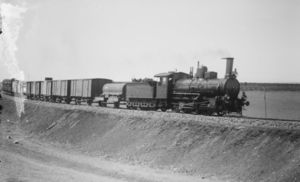
Bagdadbanen
Bagdadbanen. Billedet er taget på et tidspunkt mellem 1900 og 1910
"Bagdadbanen var et storstilet ingeniørprojekt, iværksat på initiativ af Tysklands kejser Wilhelm 2. som led i den igangværende rivalisering mellem Tyskland og Storbritannien. En jernbaneforbindelse ""fra Berlin til Bagdad"" ville både være et propagandistisk modtræk til de britiske planer om en jernbane gennem Østafrika ""from the Cape to Cairo"" og en konkurrent til skibsfarten gennem den britisk-franske Suezkanal. Storbritannien modsatte sig da også planerne, men kunne intet stille op, da hele den projekterede banestrækning forløb over Osmannerrigets territorium.